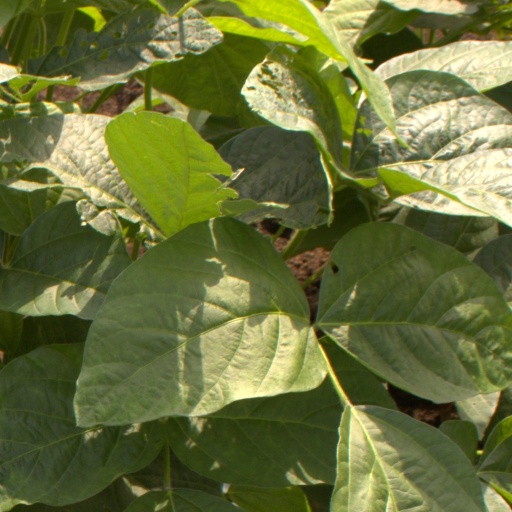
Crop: soybean